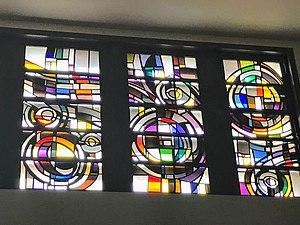
Vitraux de l'église de Marloie
L'église Saint-Georges est une église catholique de style moderne située à Marloie qui est rattachée à la commune belge de Marche-en-Famenne, dans la province de Luxembourg.